Phan Thiết station

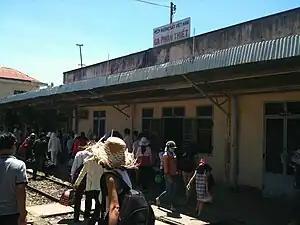

Phan Thiết station is a subsidiary station of Saigon station at the fishing town of Phan Thiết. It is where the North–South railway begins to follow the beachfront northbound, all the way up to Huế Railway Station.